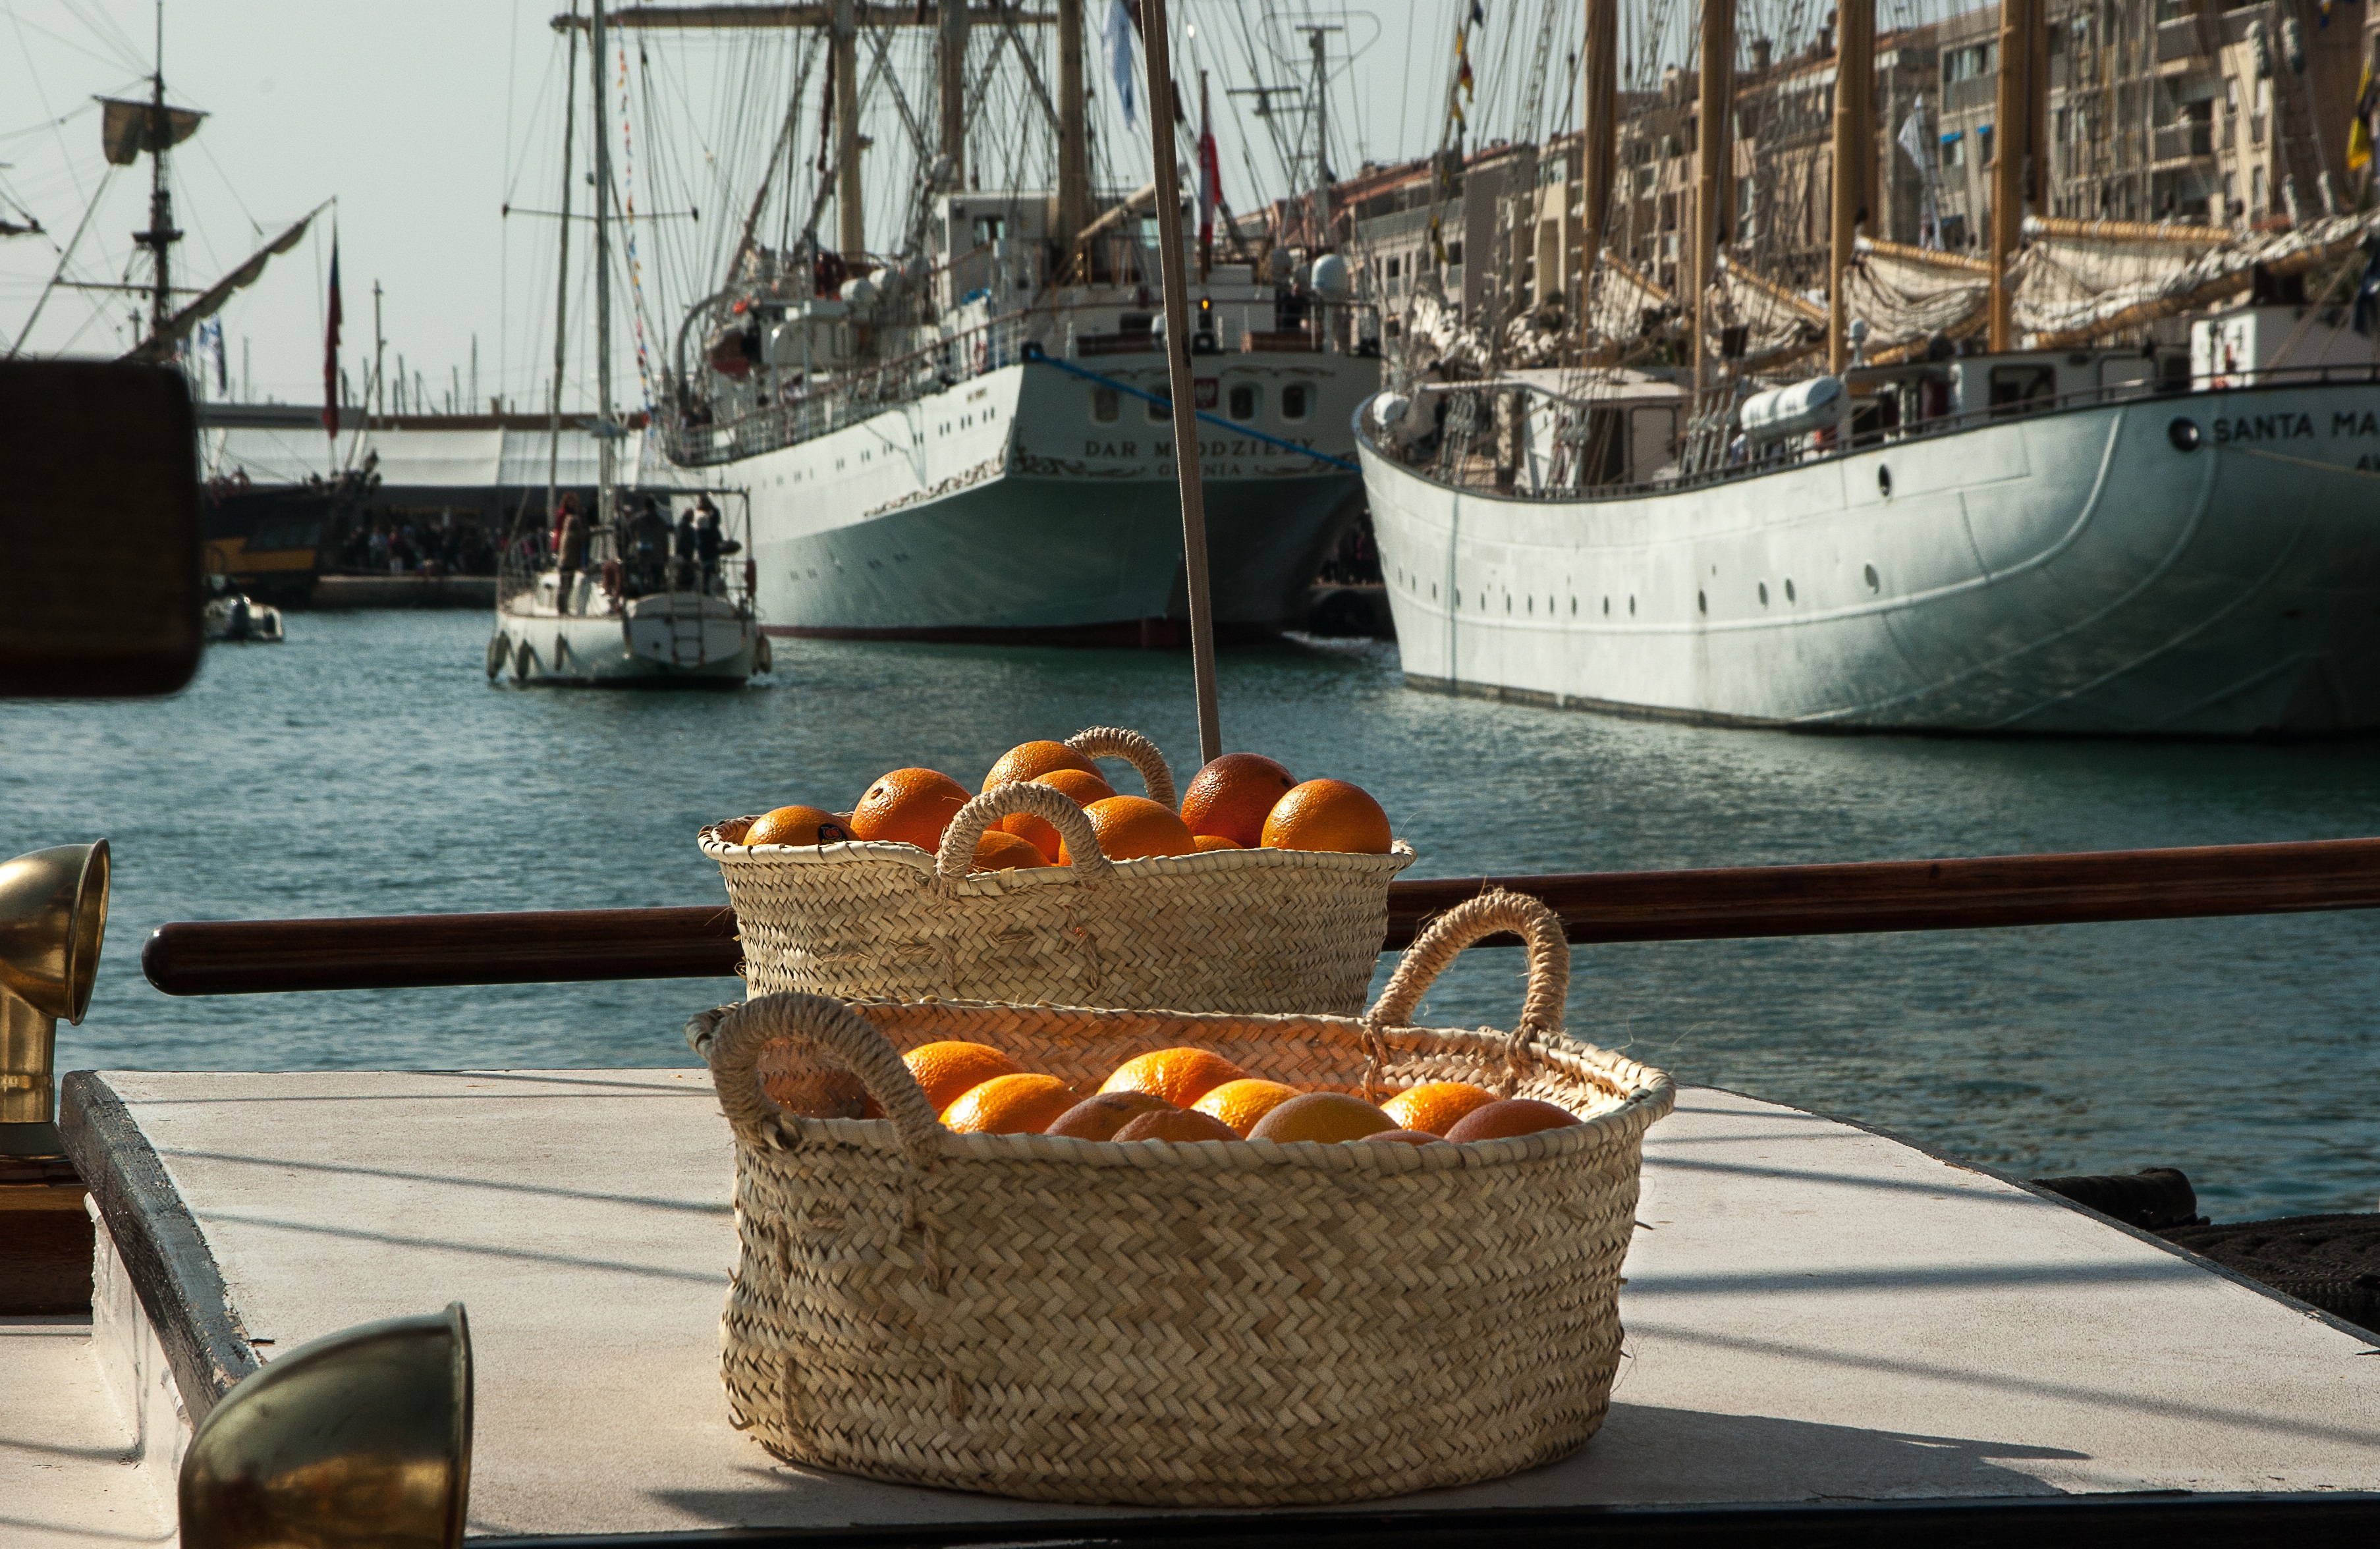
sea, boat, france, vehicle, port, sailboat, boats, watercraft, oranges, sailboats, sete, caravel